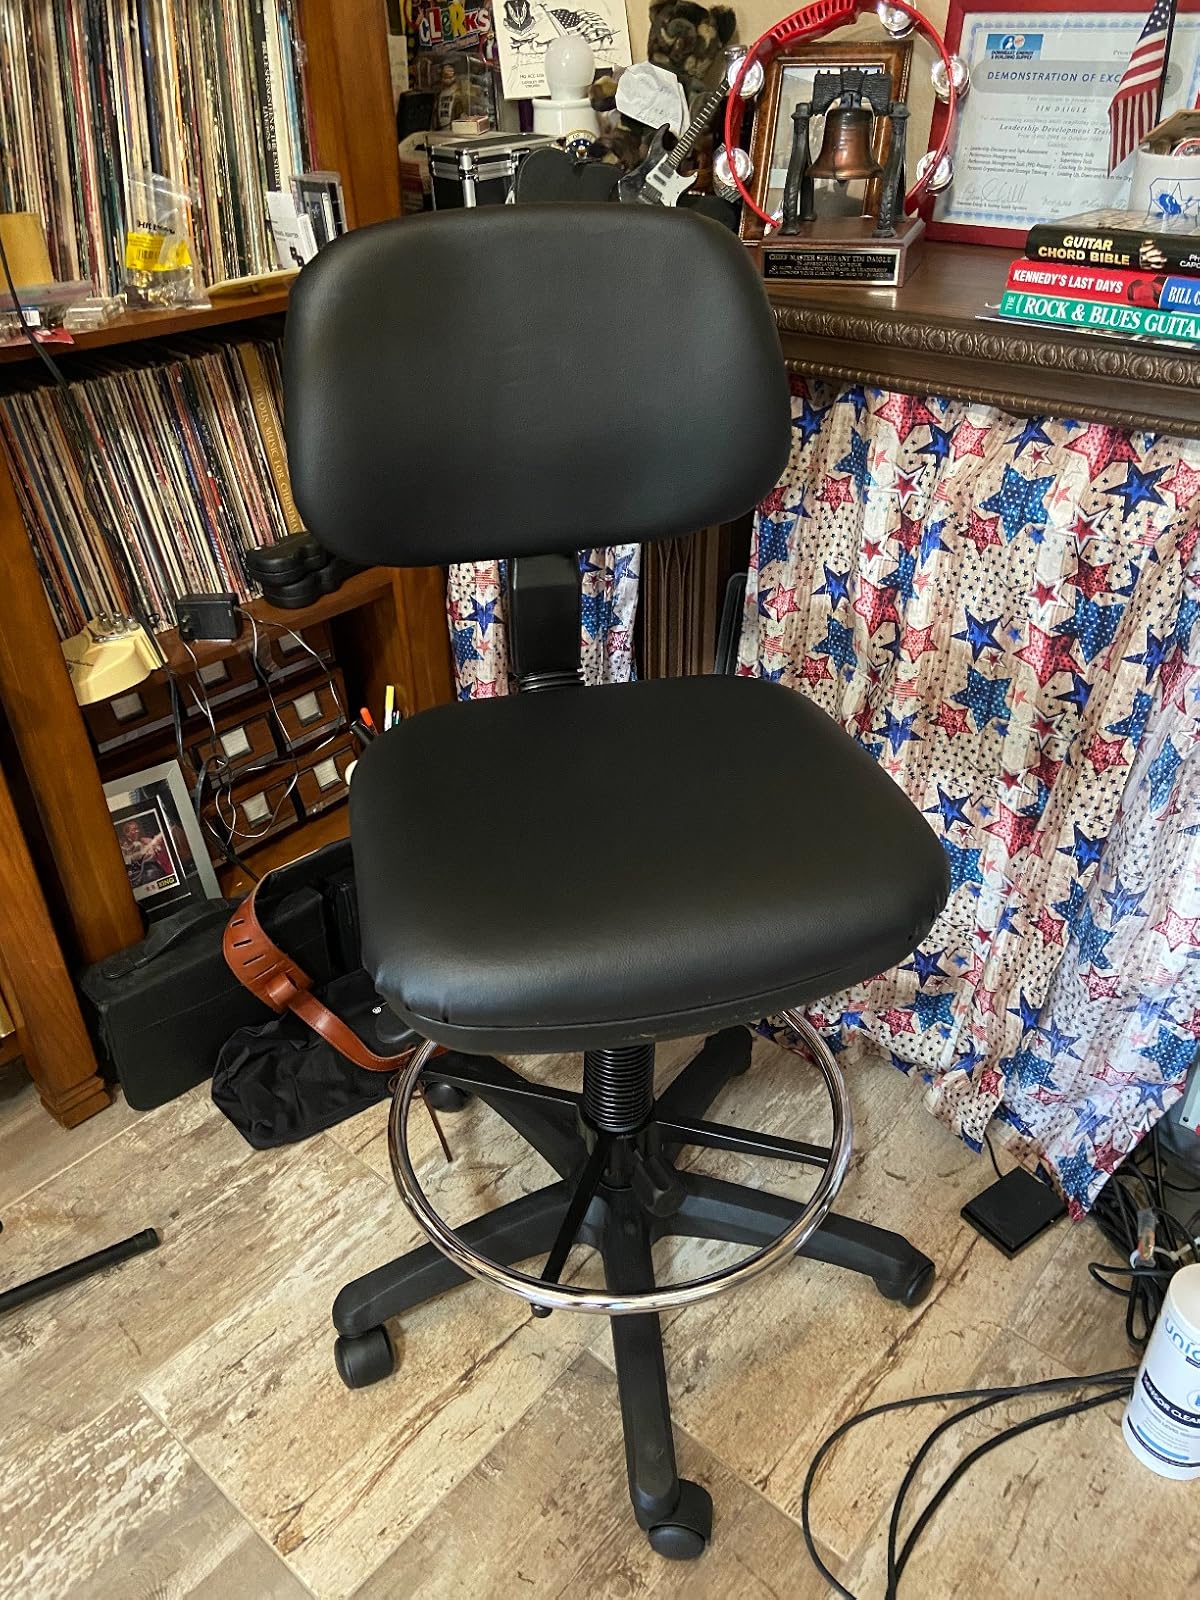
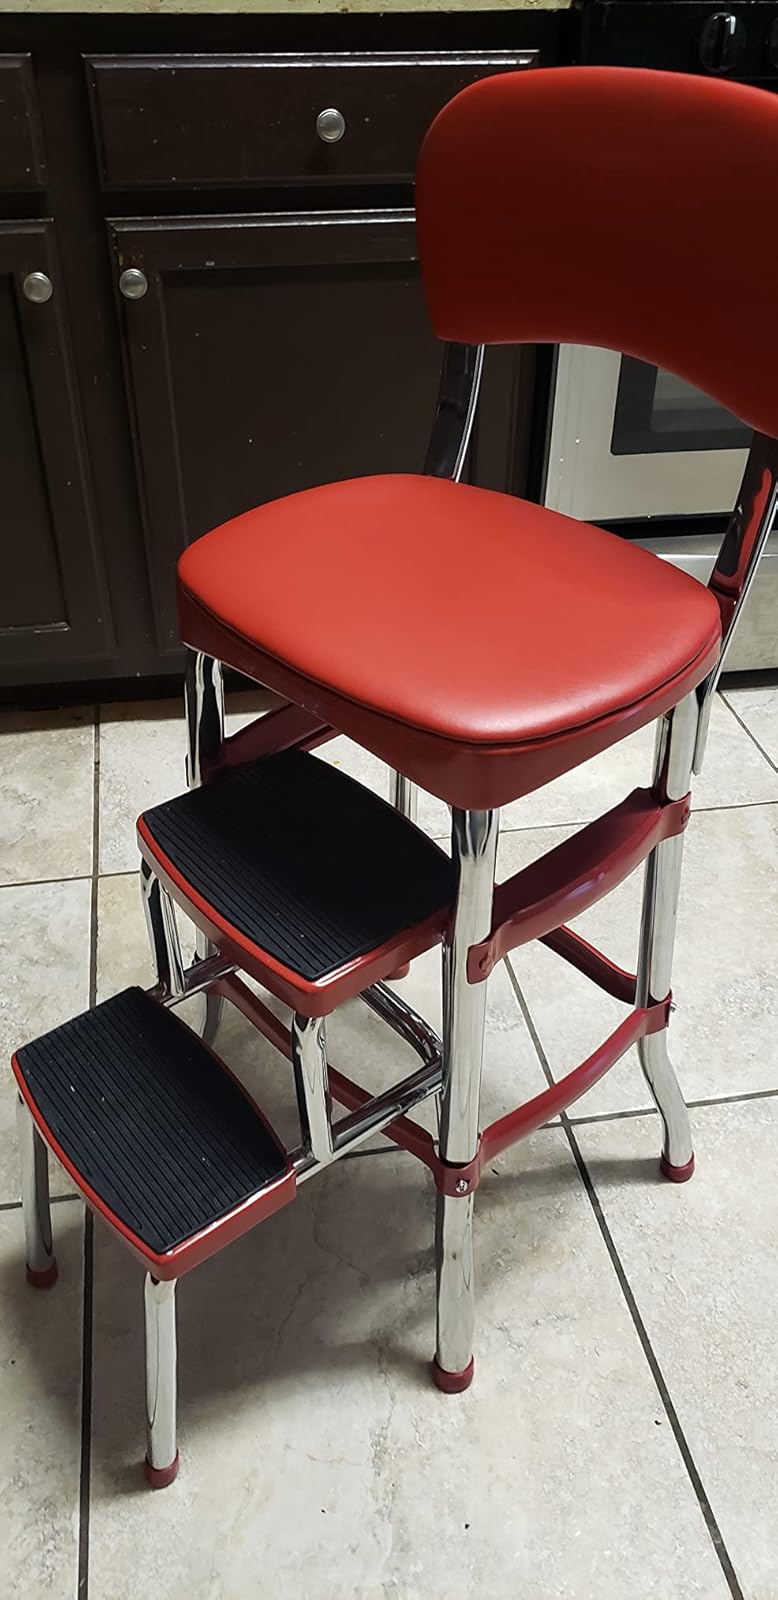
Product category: items_chair
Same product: no